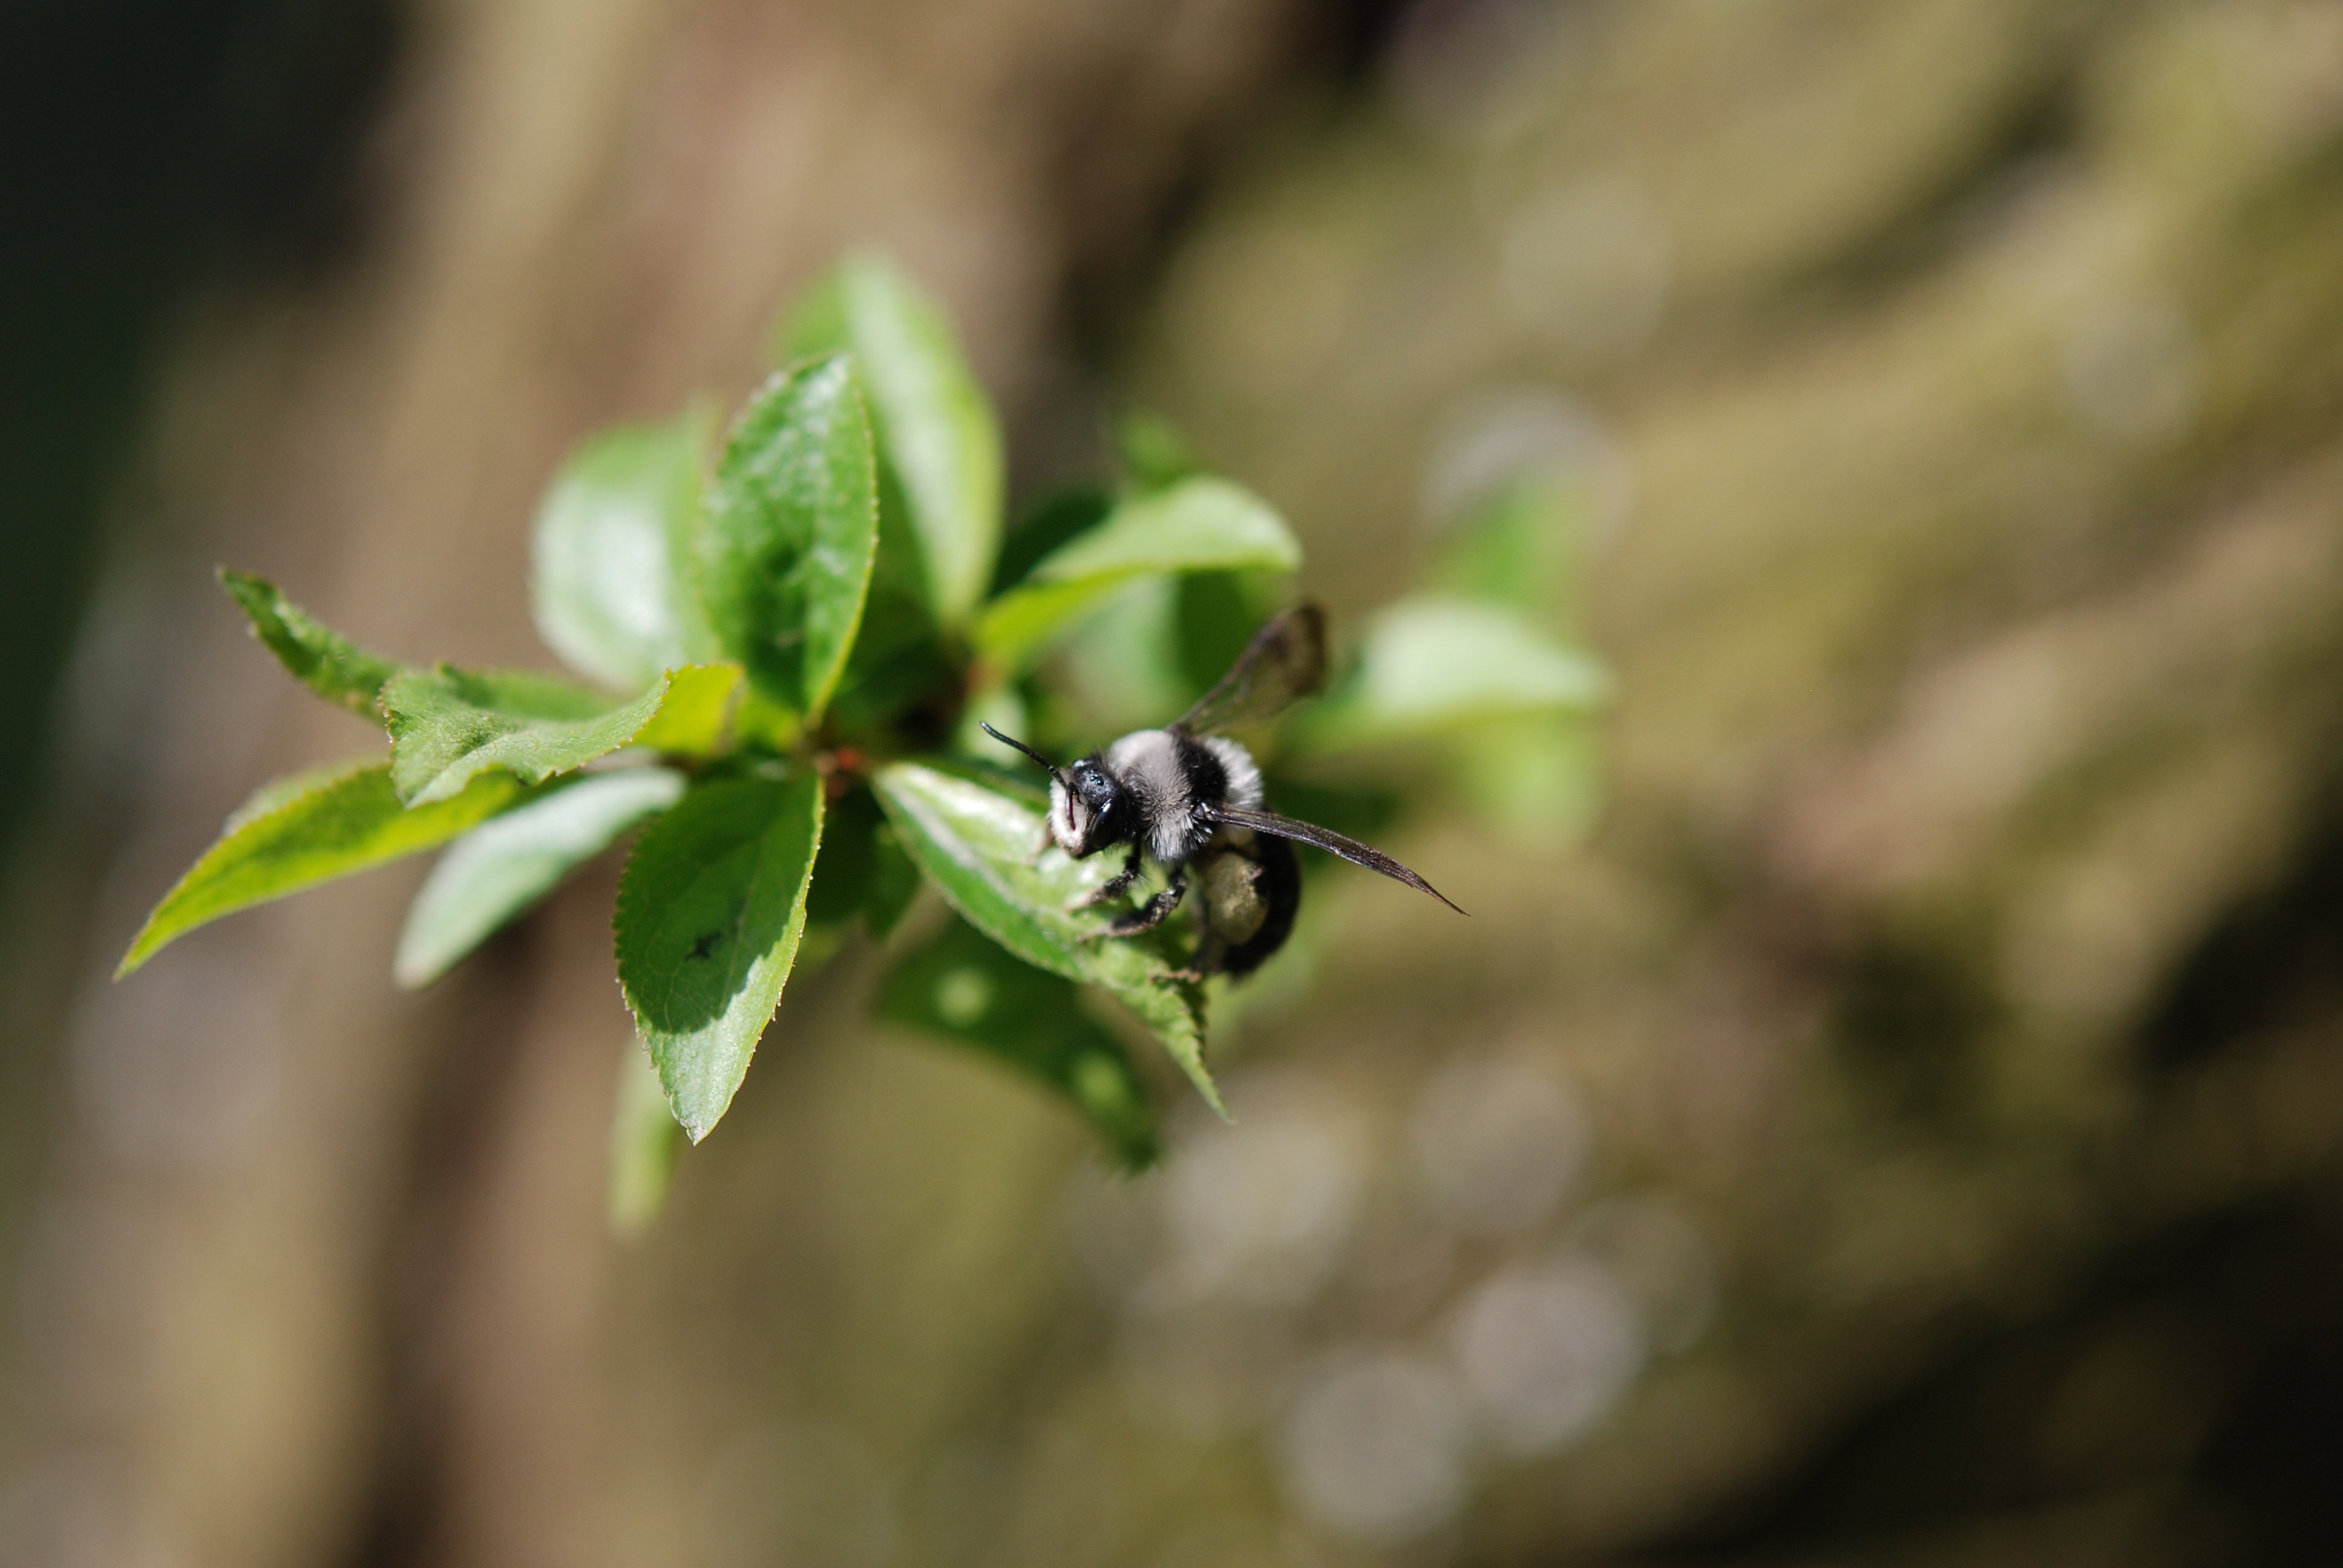
nature, branch, blossom, plant, photography, leaf, flower, spring, green, insect, macro, botany, flora, fauna, invertebrate, wildflower, close up, bee, bumblebee, nectar, macro photography, honey bee, membrane winged insect